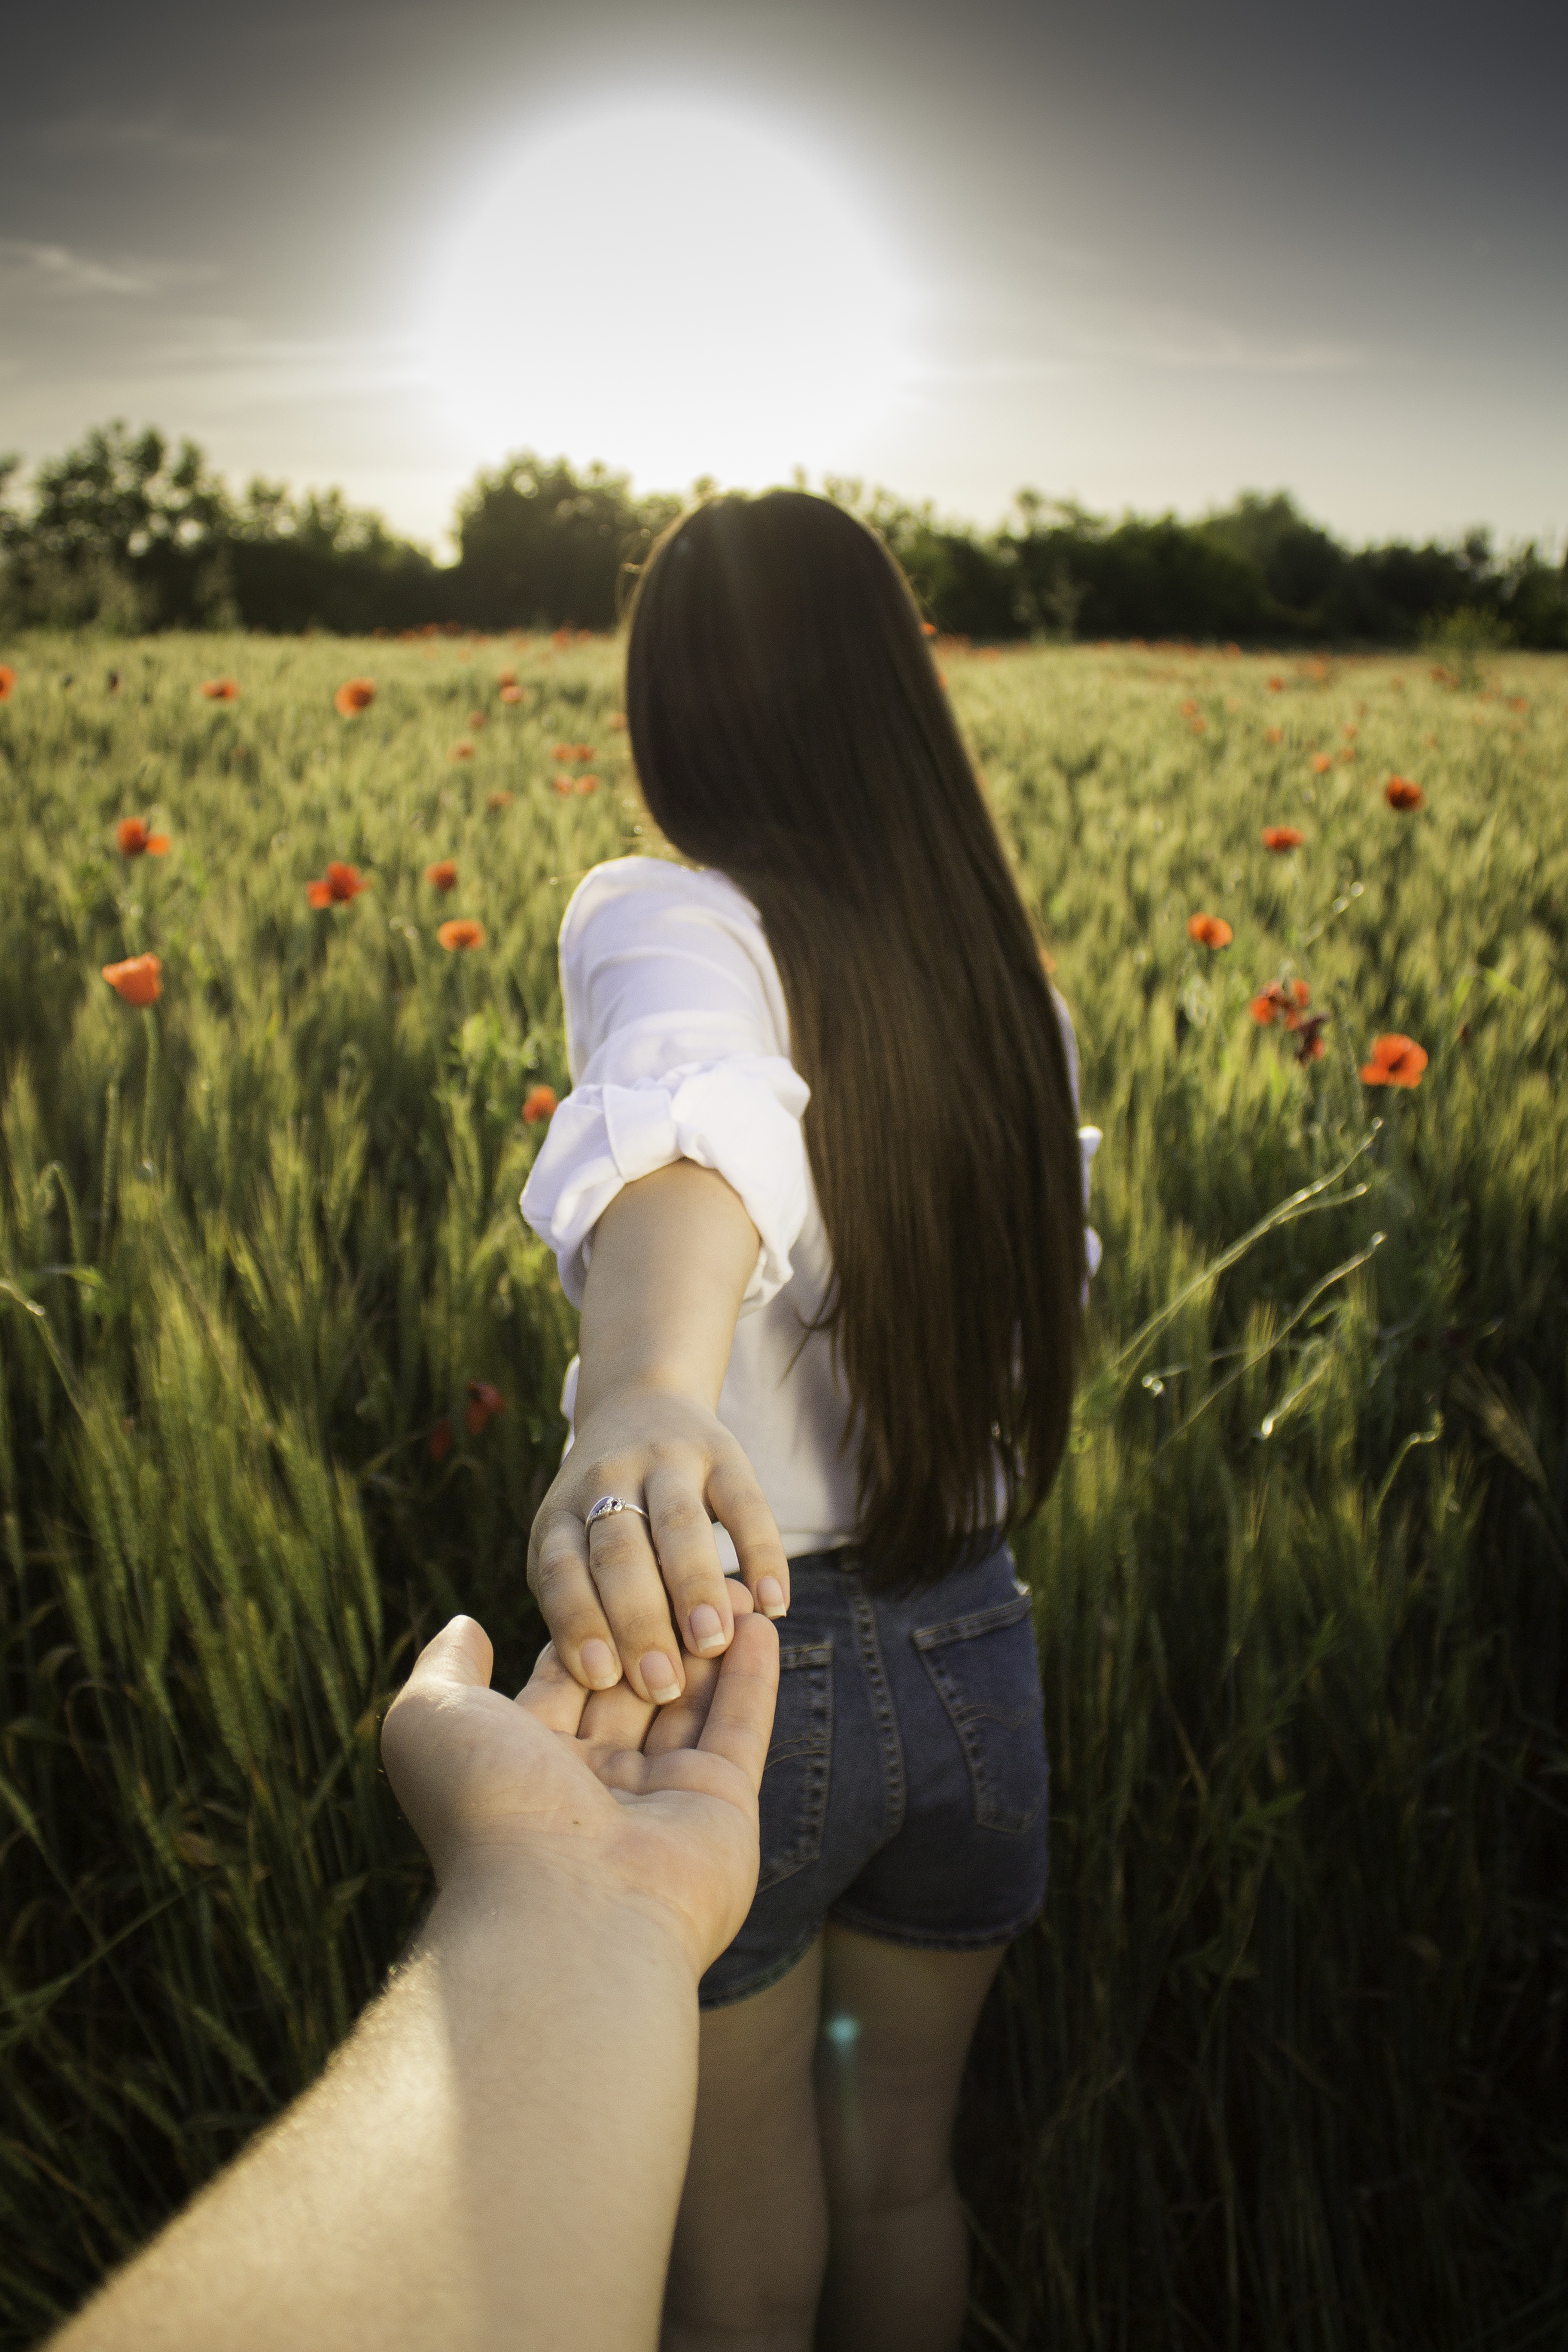
hand, grass, person, plant, sky, girl, sun, woman, sunset, photography, sunlight, morning, flower, leg, love, spring, green, romance, together, human body, dress, camp, safety, photograph, beauty, grau, emotion, interaction, lan